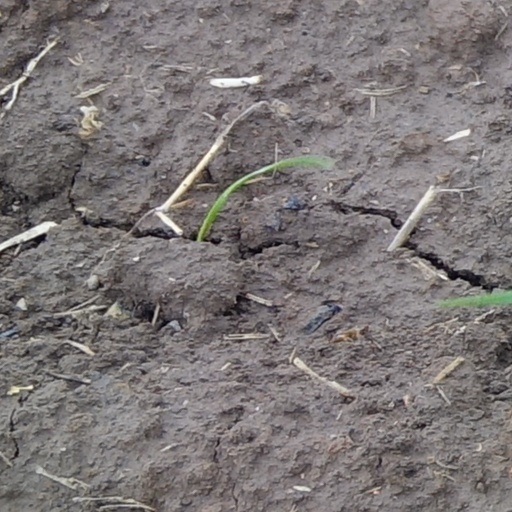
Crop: wheat